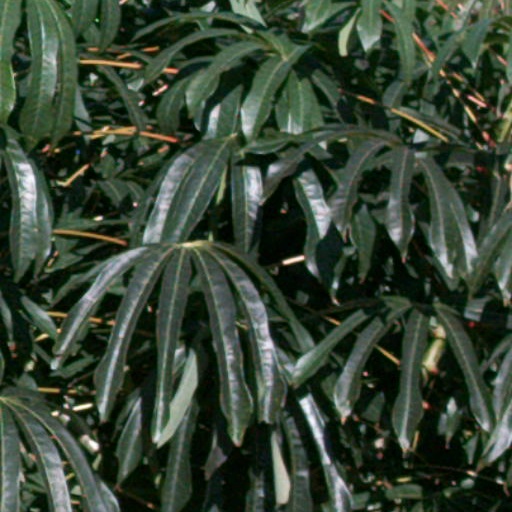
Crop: cassava